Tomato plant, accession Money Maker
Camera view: vertical (180 deg); turntable rotation: 270 degrees
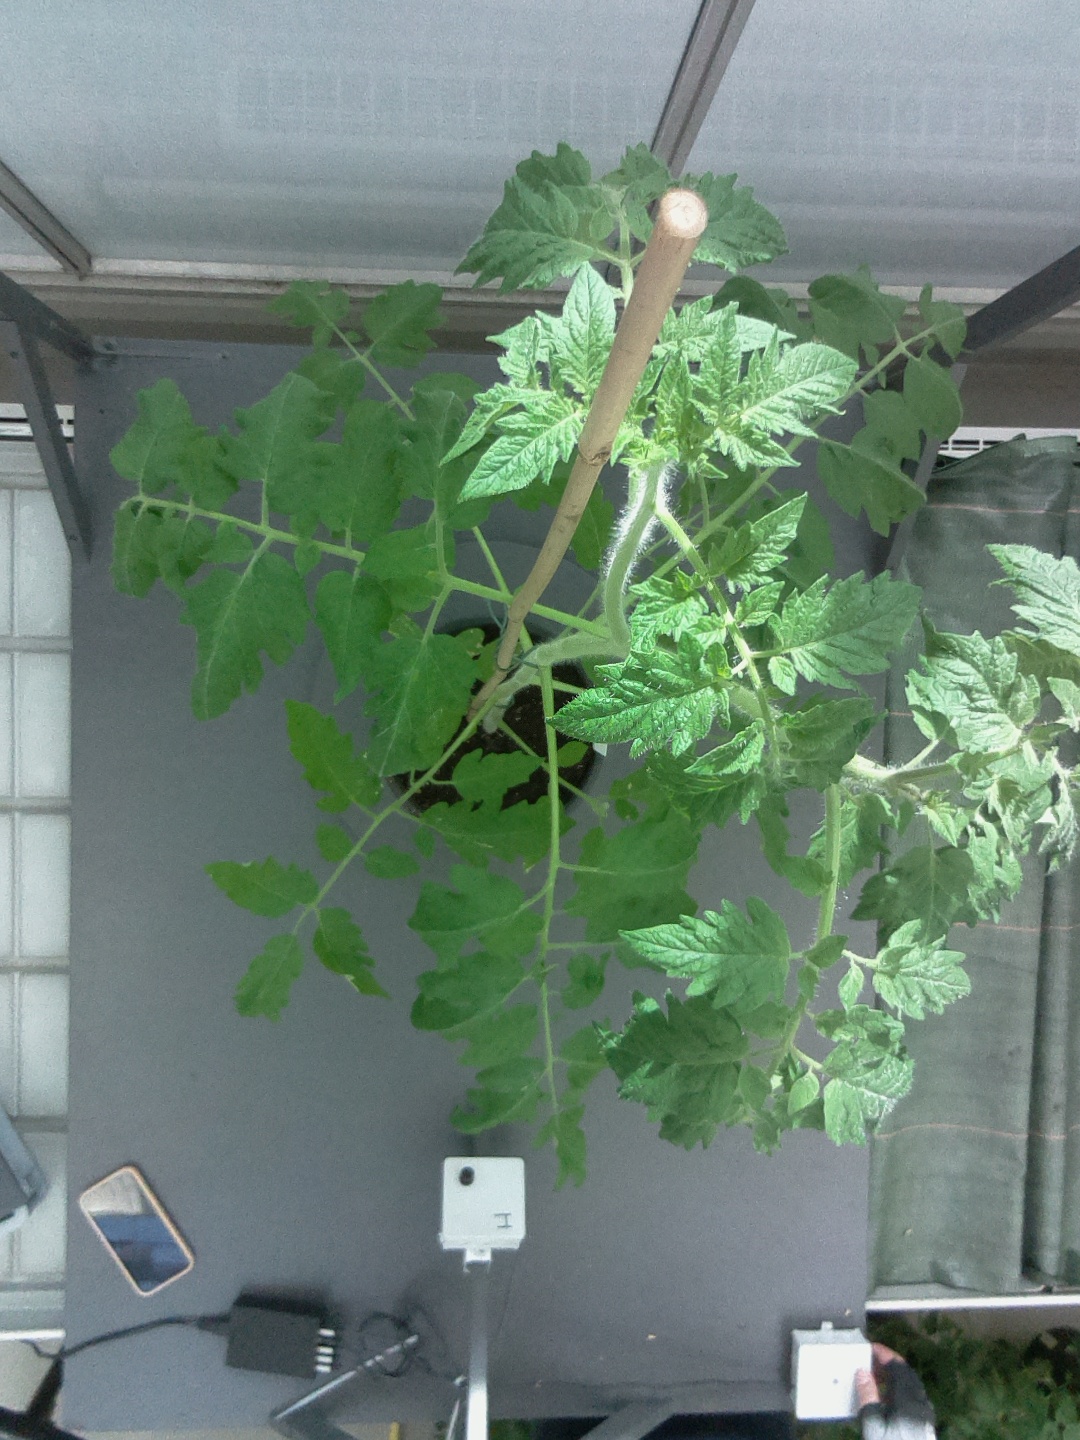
BBCH growth stage 23: 30%-40% Side shoots formed